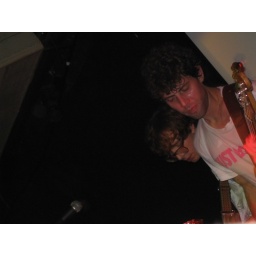
the whitest boy alive in UK@hoxton bar